Spartan NP

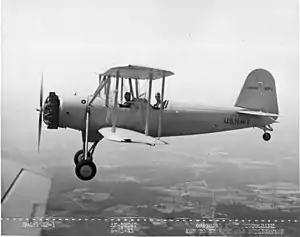

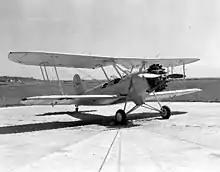
Spartan NP-1

The Spartan NP-1 was a two-seat primary trainer designed and built by the Spartan Aircraft Company for the United States Navy reserve units.